Ernen

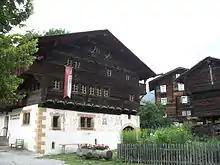
Tellen House

The Erner Galgen, the Jost-Sigristen House, and the Tellen House are listed as Swiss heritage site of national significance. The entire village of Ernen is part of the Inventory of Swiss Heritage Sites.